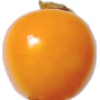
Label: Physalis 1